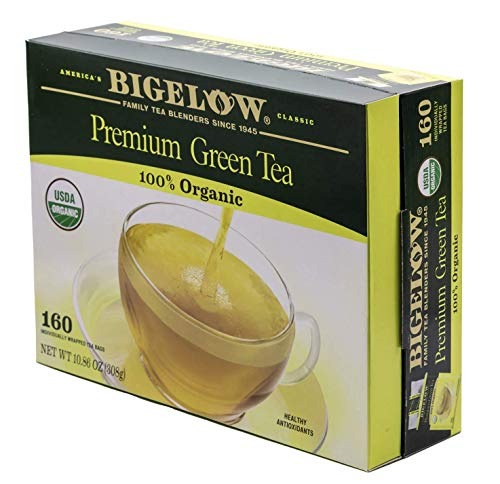
Item Name: Bigelow Tea Organic Green Tea, 160-Count (51100.85)
Bullet Point 1: usda organic green tea (look for the seal on the box)
Bullet Point 2: authentic organic green tea
Bullet Point 3: if its from bigelow then its good organic green tea
Bullet Point 4: 160 premium organic green tea -
Bullet Point 5: office tea, home brewing enjoyent, tea parties
Value: 160.0
Unit: Count

Price: 18.49